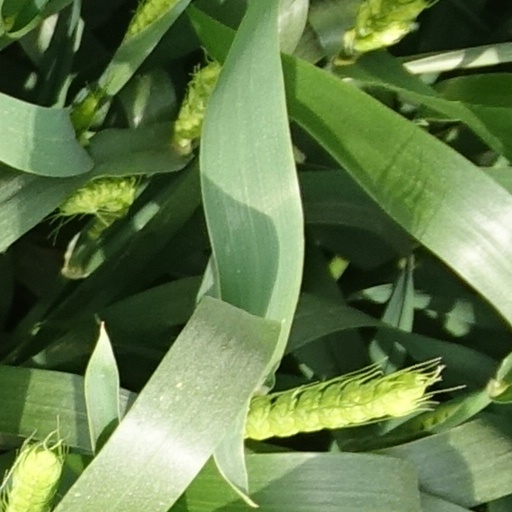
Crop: wheat